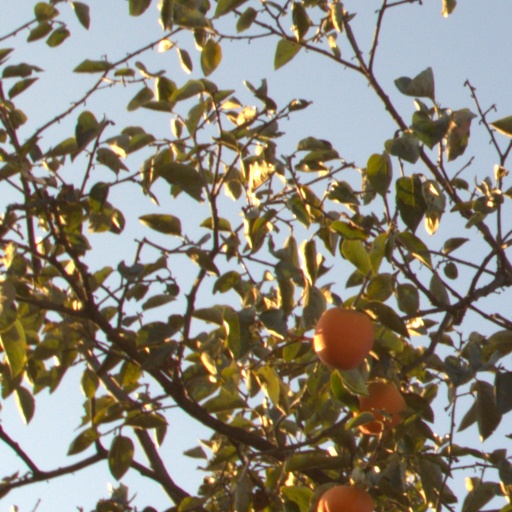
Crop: grape